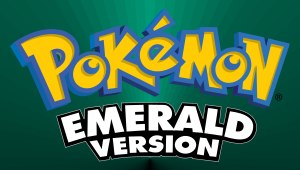
Pokémon Emerald
Spillets engelske logo.
Pokémon Emerald Version er et rollespil udviklet af Game Freak, udgivet af The Pokémon Company, og distribueret af Nintendo til Game Boy Advance. Den blev oprindeligt udgivet i Japan i 2004 og blev senere udgivet internationalt i 2005. Det er en opdateret udgave af Pokémon Ruby og Sapphire og er en del af Pokemon-spilseriens tredje generation.